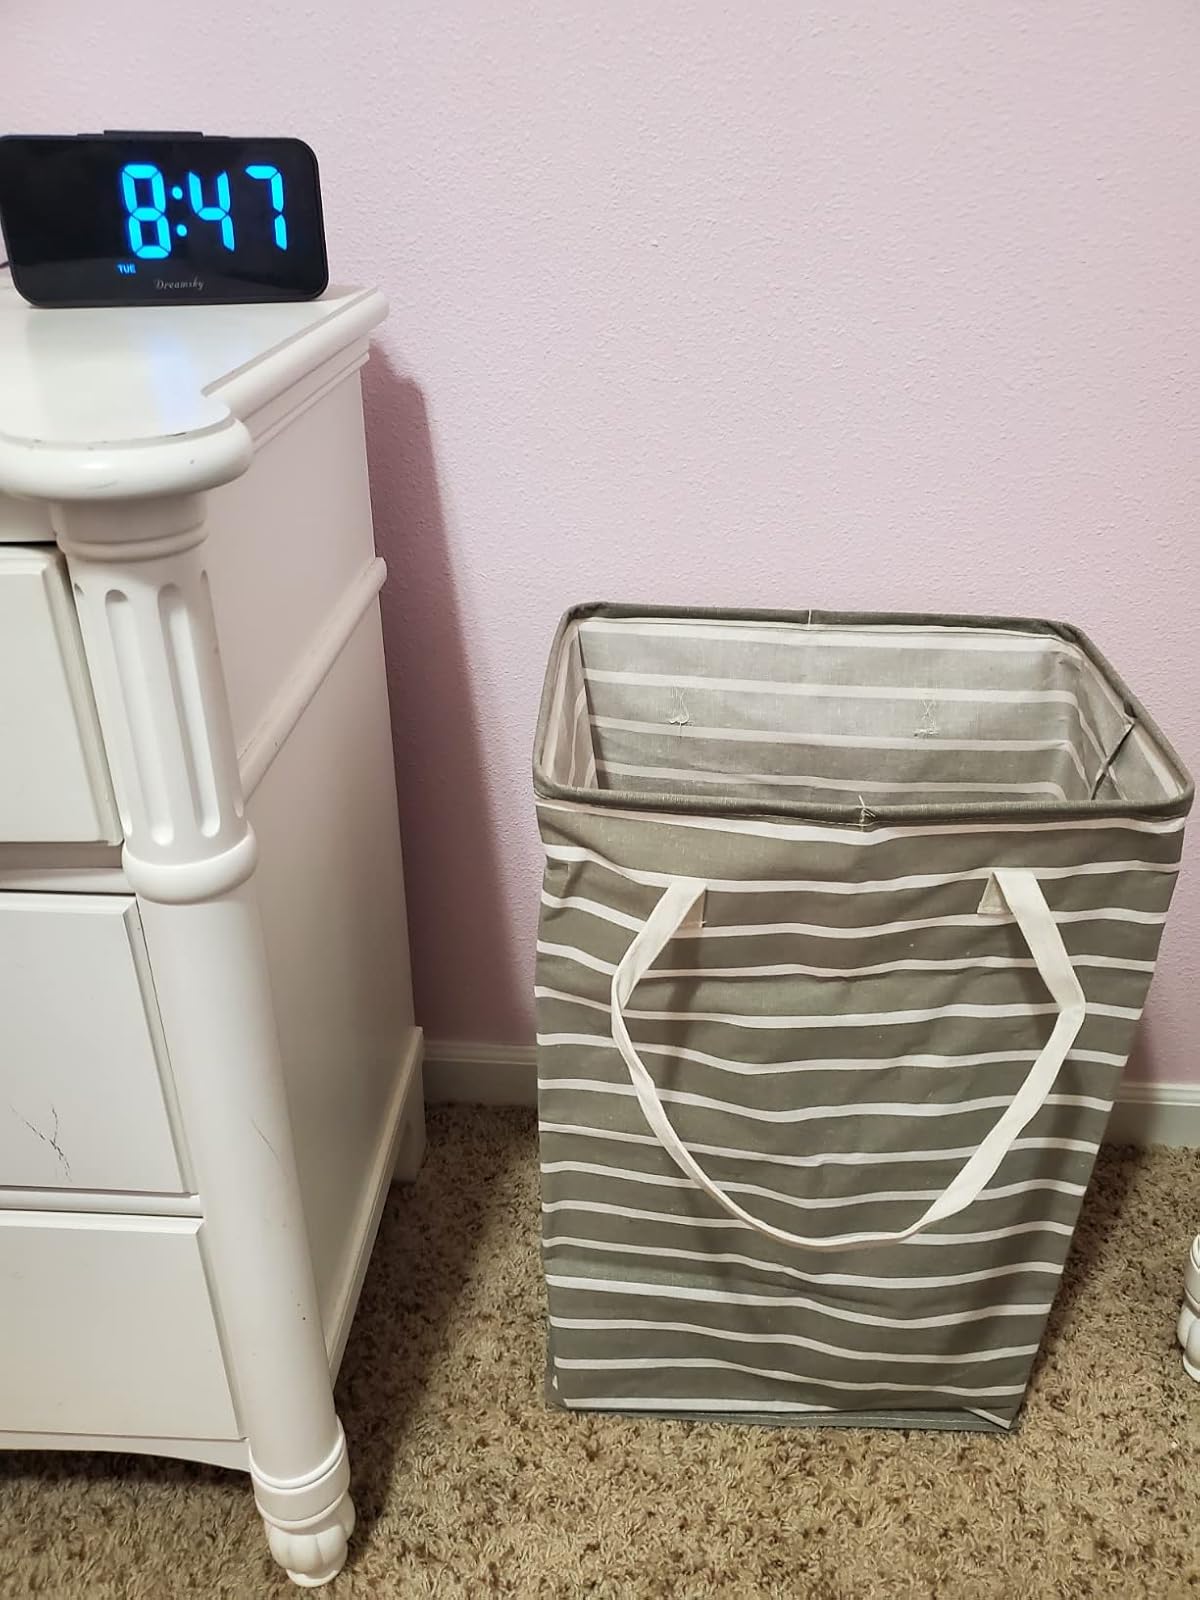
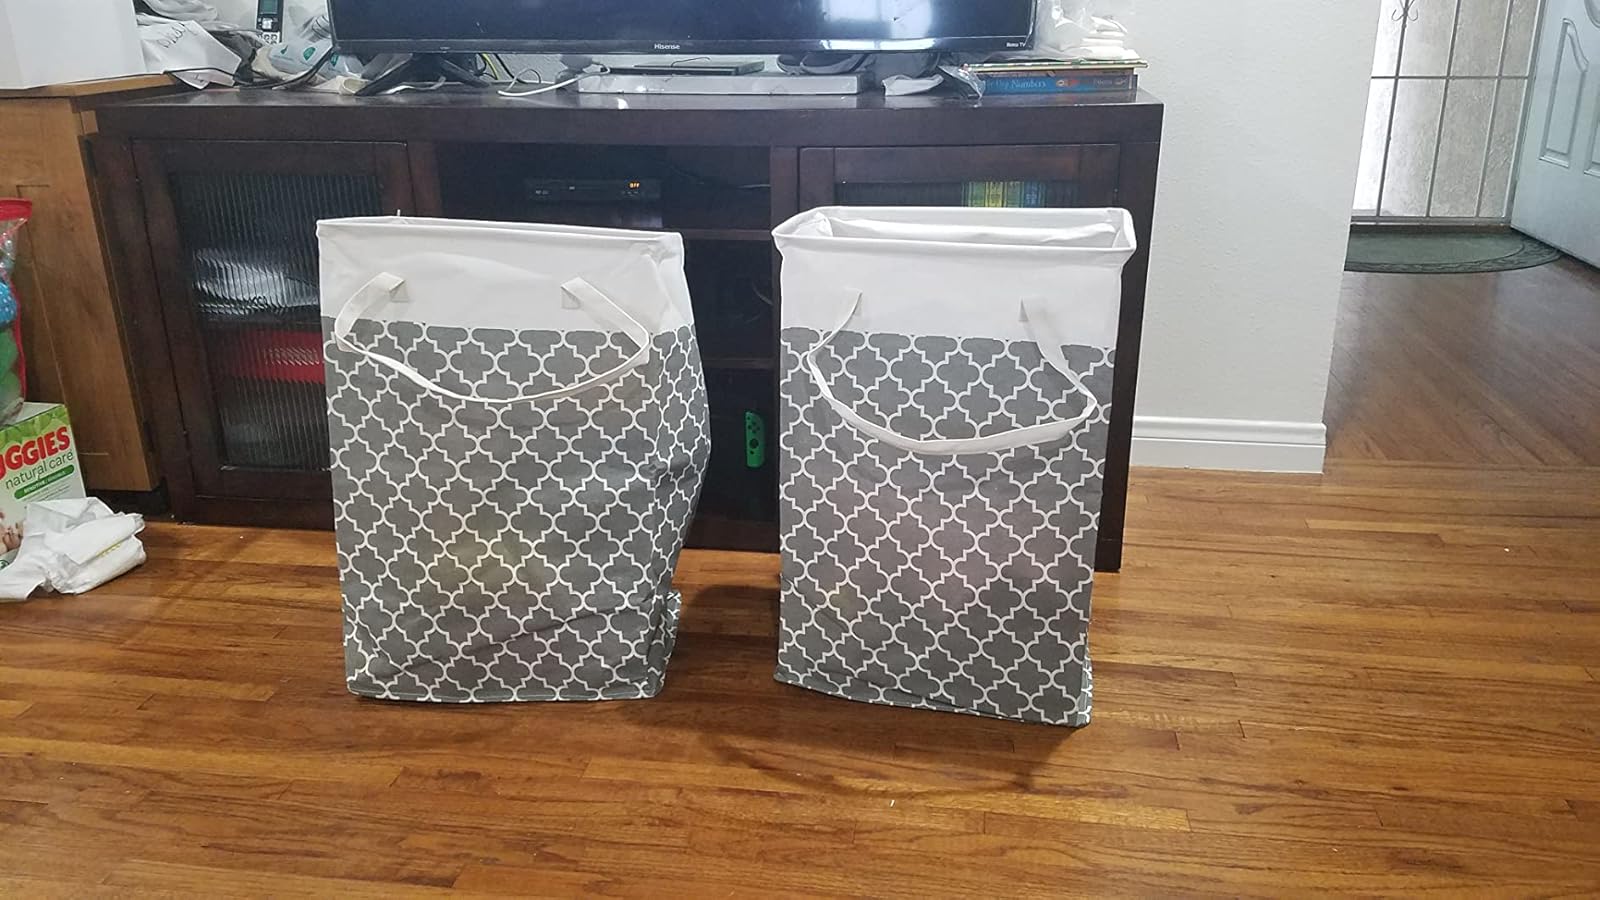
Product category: items_hamper
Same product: no